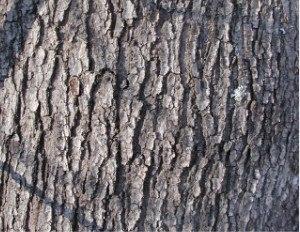
L'érable rouge est une espèce d'arbres de la famille des Sapindaceae, originaire de l’est du Canada et des États-Unis, et largement cultivé comme arbre d'ornement. Il est l'arbre-emblème de l'État de Rhode Island. Il a pour synonymes le plaine ou plaine rouge au Canada et il est parfois appelé l’érable de Virginie en France.